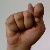
The image shows a hand gesture representing the letter 'T' in Indian Sign Language.